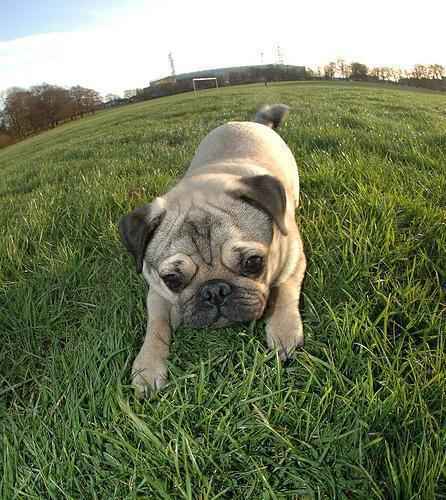
pug